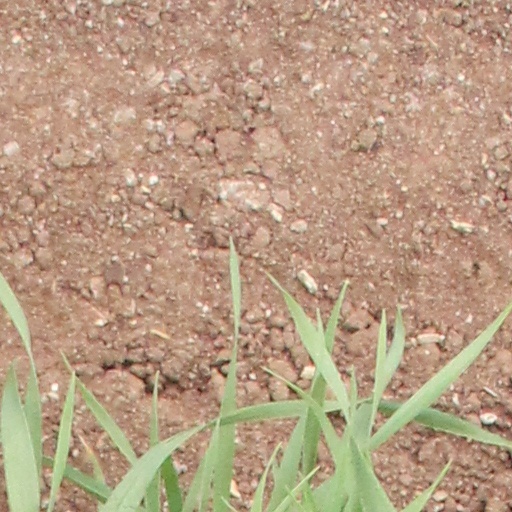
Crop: wheat